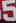
Number: 5